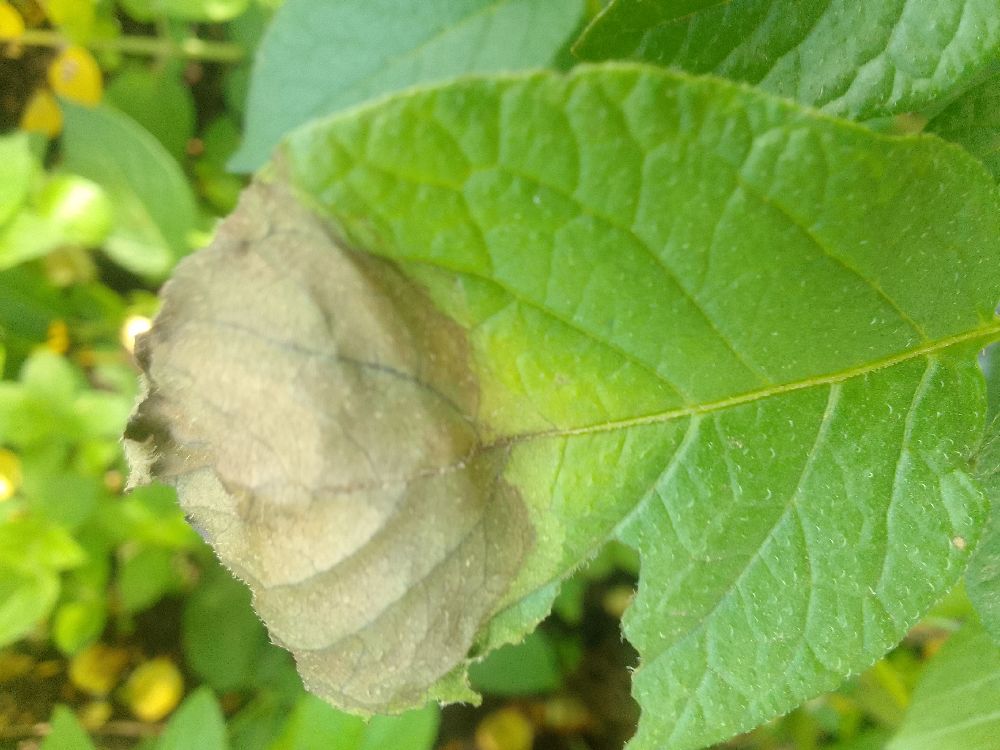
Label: Late blight